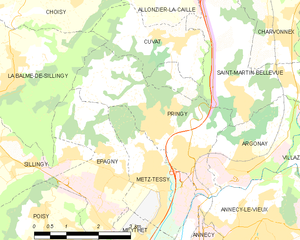
Carte des communes françaises Pringy